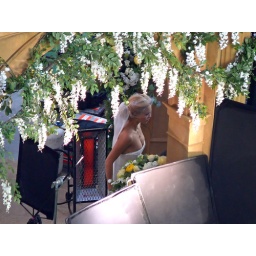
Fantastic Four 2, the Silver Surfer, movie set outside my office window in Vancouver, Canada